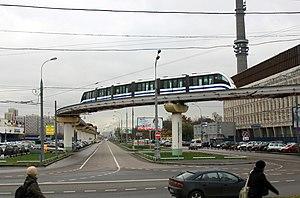
Le monorail de Moscou est un système de monorail à Moscou en Russie, dans le district administratif nord-est. Il relie la station de métro Timiriazevskaïa avec la station VDNKh. Son tracé fut initié en 1998, les premiers passagers ont emprunté le monorail le 30 novembre 2004 en mode tourisme. La mise en service effective du monorail fut effectuée le 10 janvier 2008.